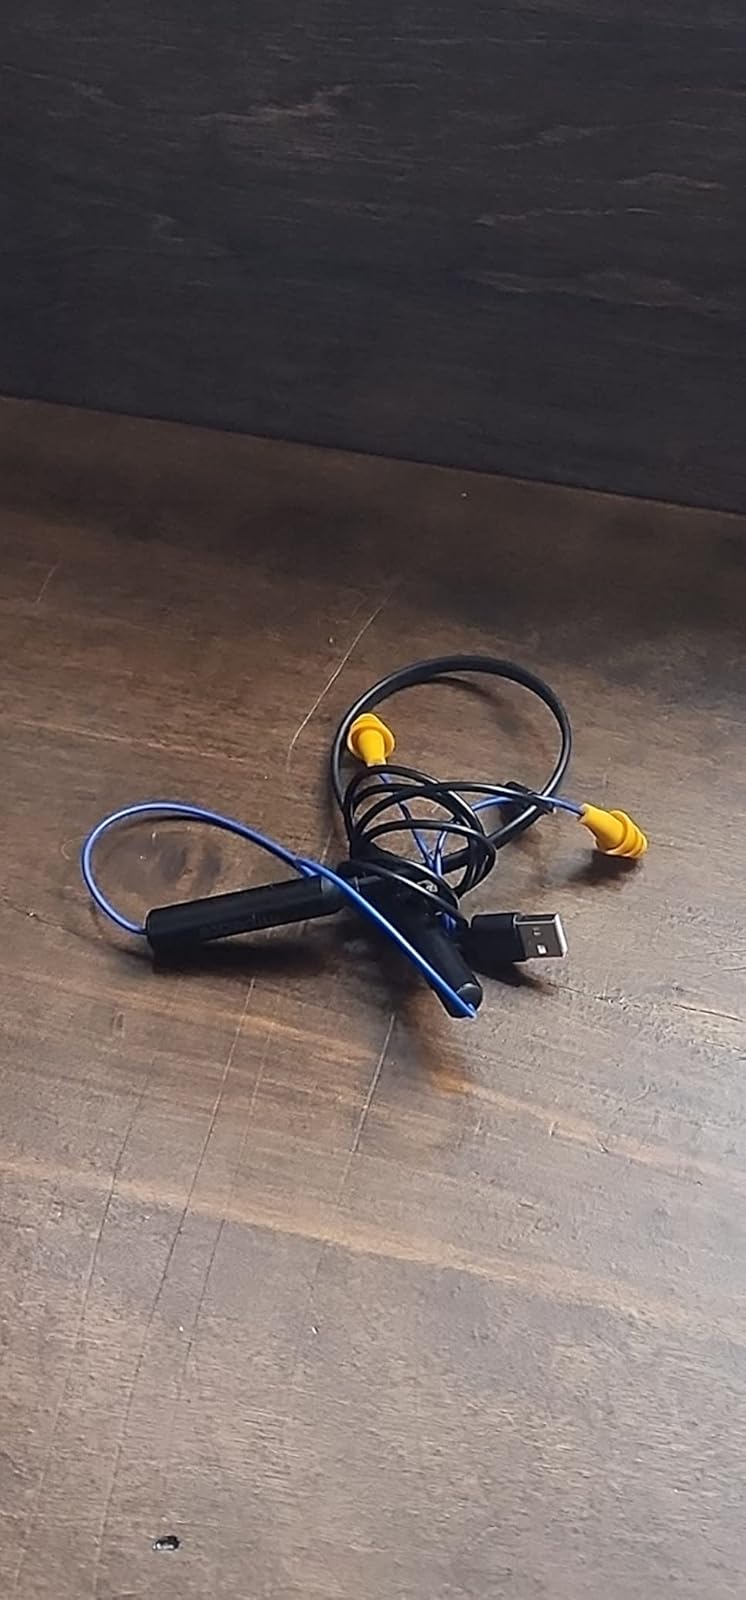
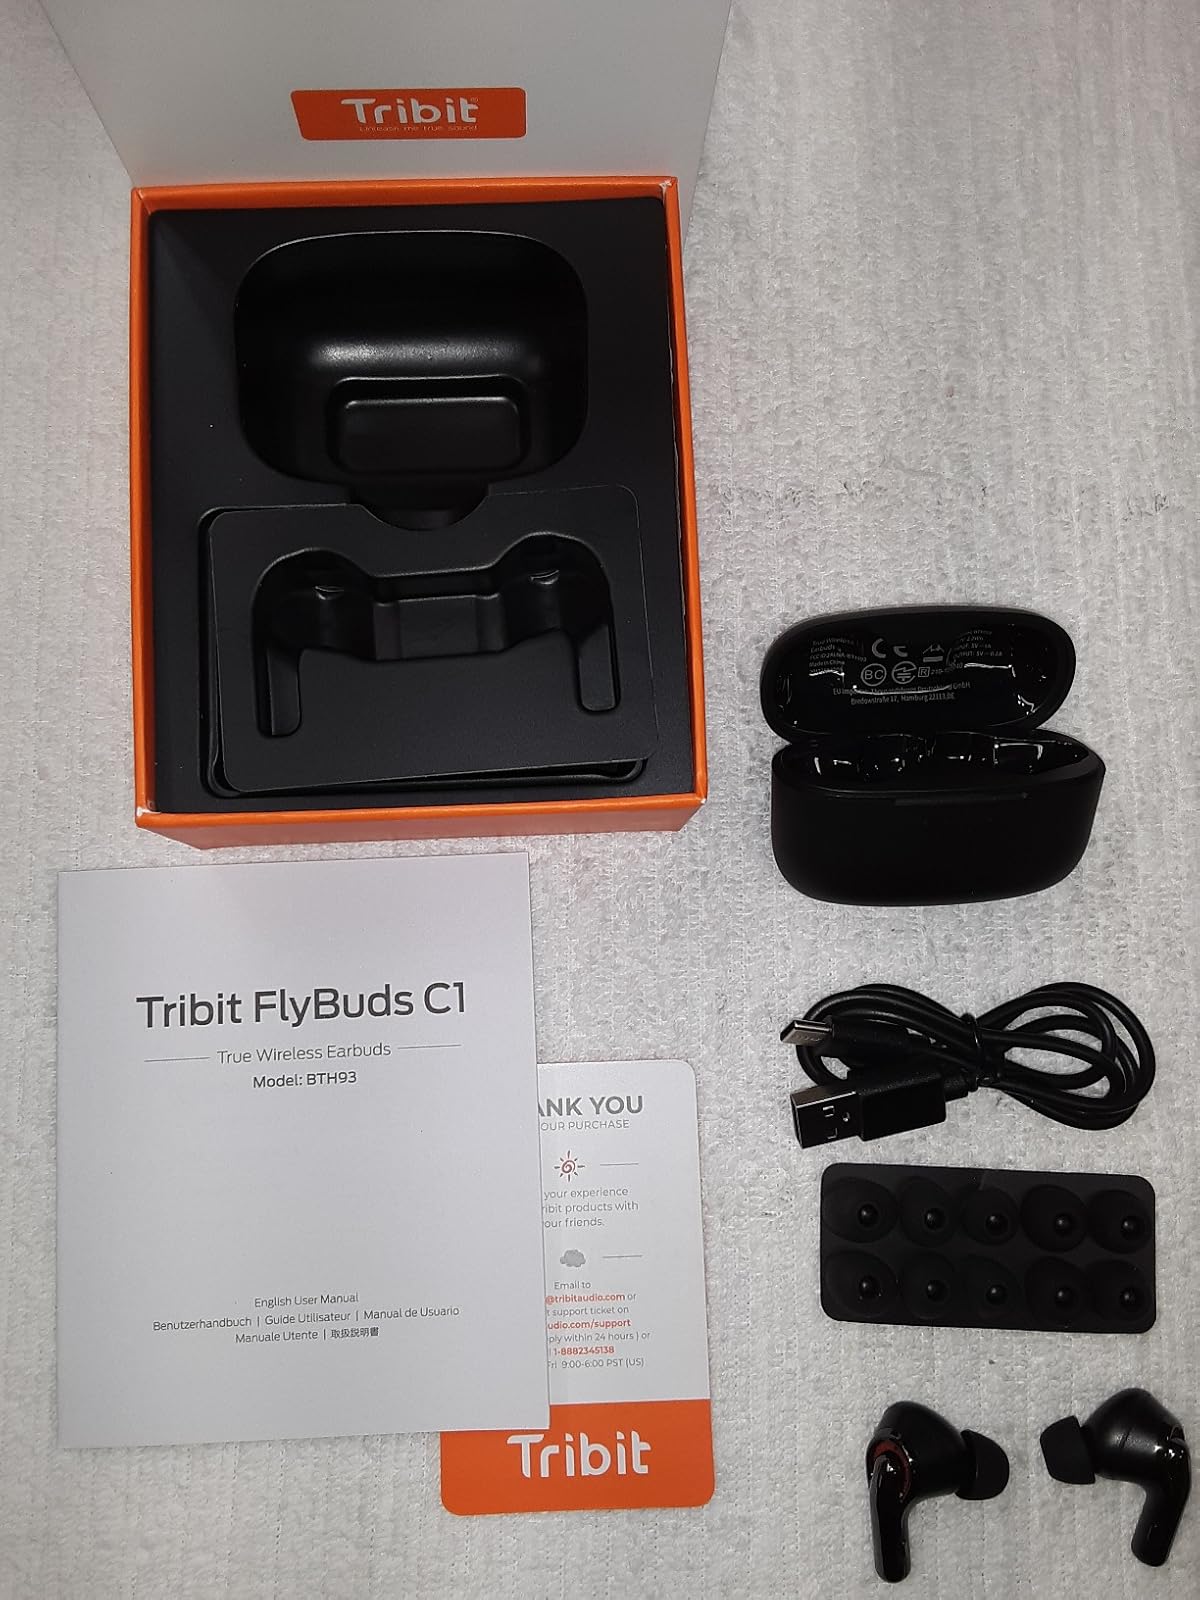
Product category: earbuds
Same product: no